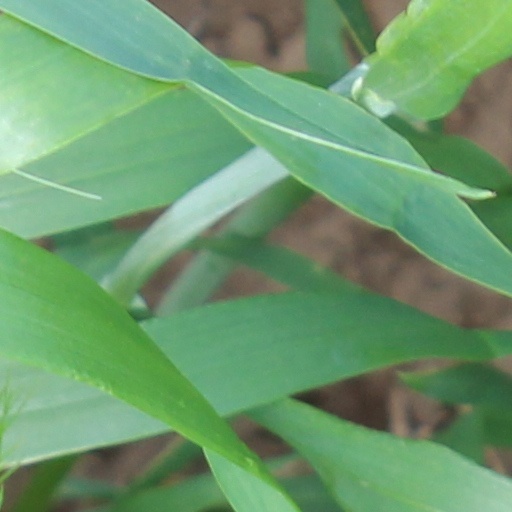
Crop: wheat